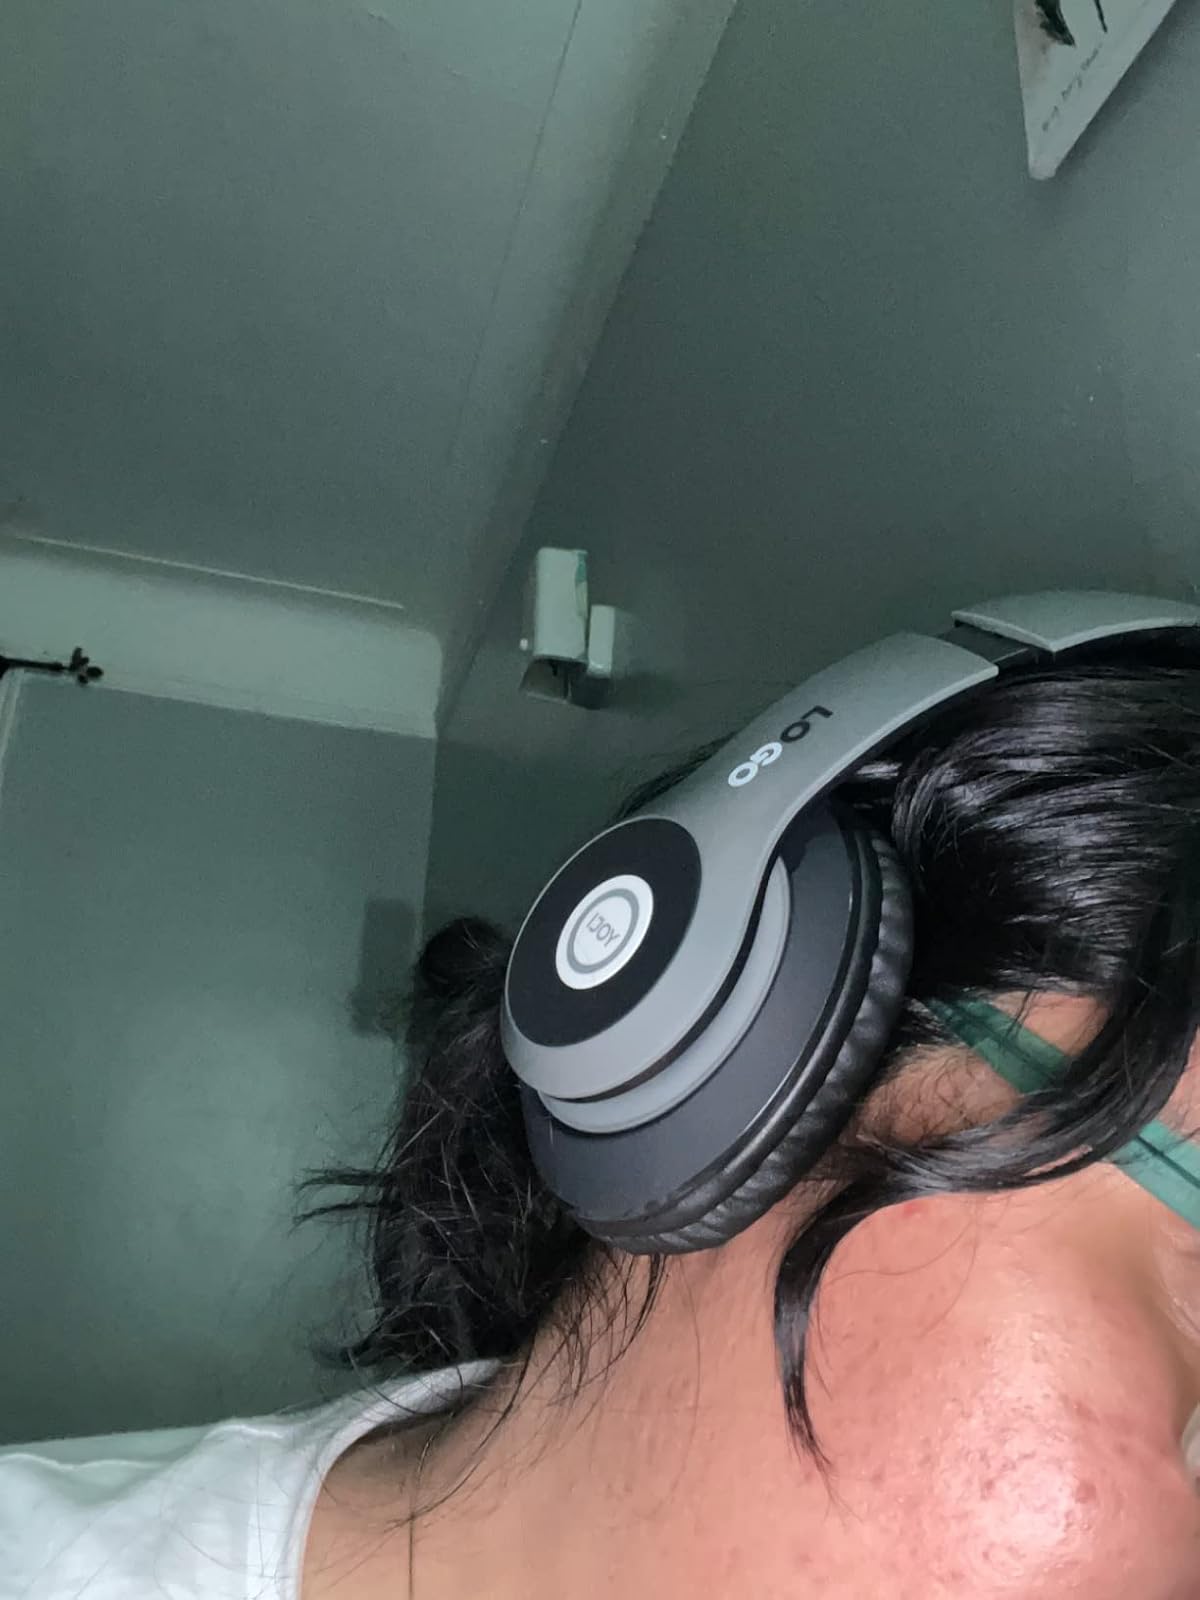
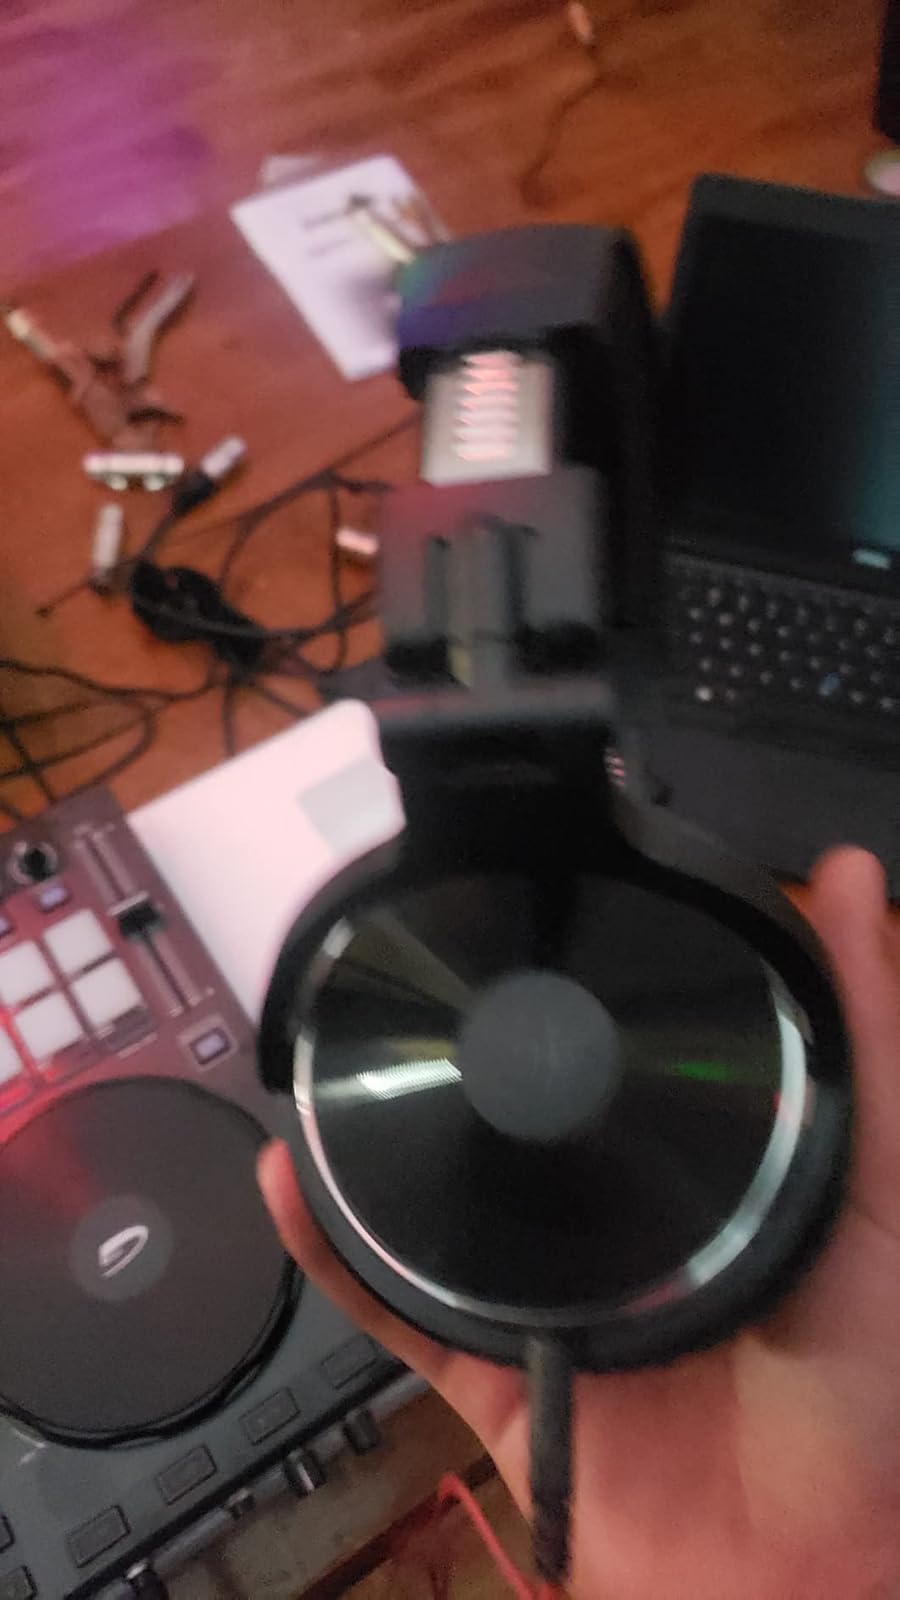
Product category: headphones
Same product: no